IBM RS64

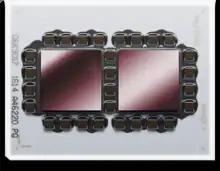
IBM RS64-III DCM

The RS64-III or Pulsar was introduced in 1999 at 450 MHz. Key changes included larger 128 KiB L1 instruction and data caches, improved branch prediction accuracy and reduced branch misprediction penalties of zero or one cycle. The RS64-III has a five-stage pipeline and a 256-bit wide L2 cache bus, which provided the processor with 14.4 GB/s of bandwidth from the 8 MiB L2 cache, implemented with 225 MHz DDR SRAMs.